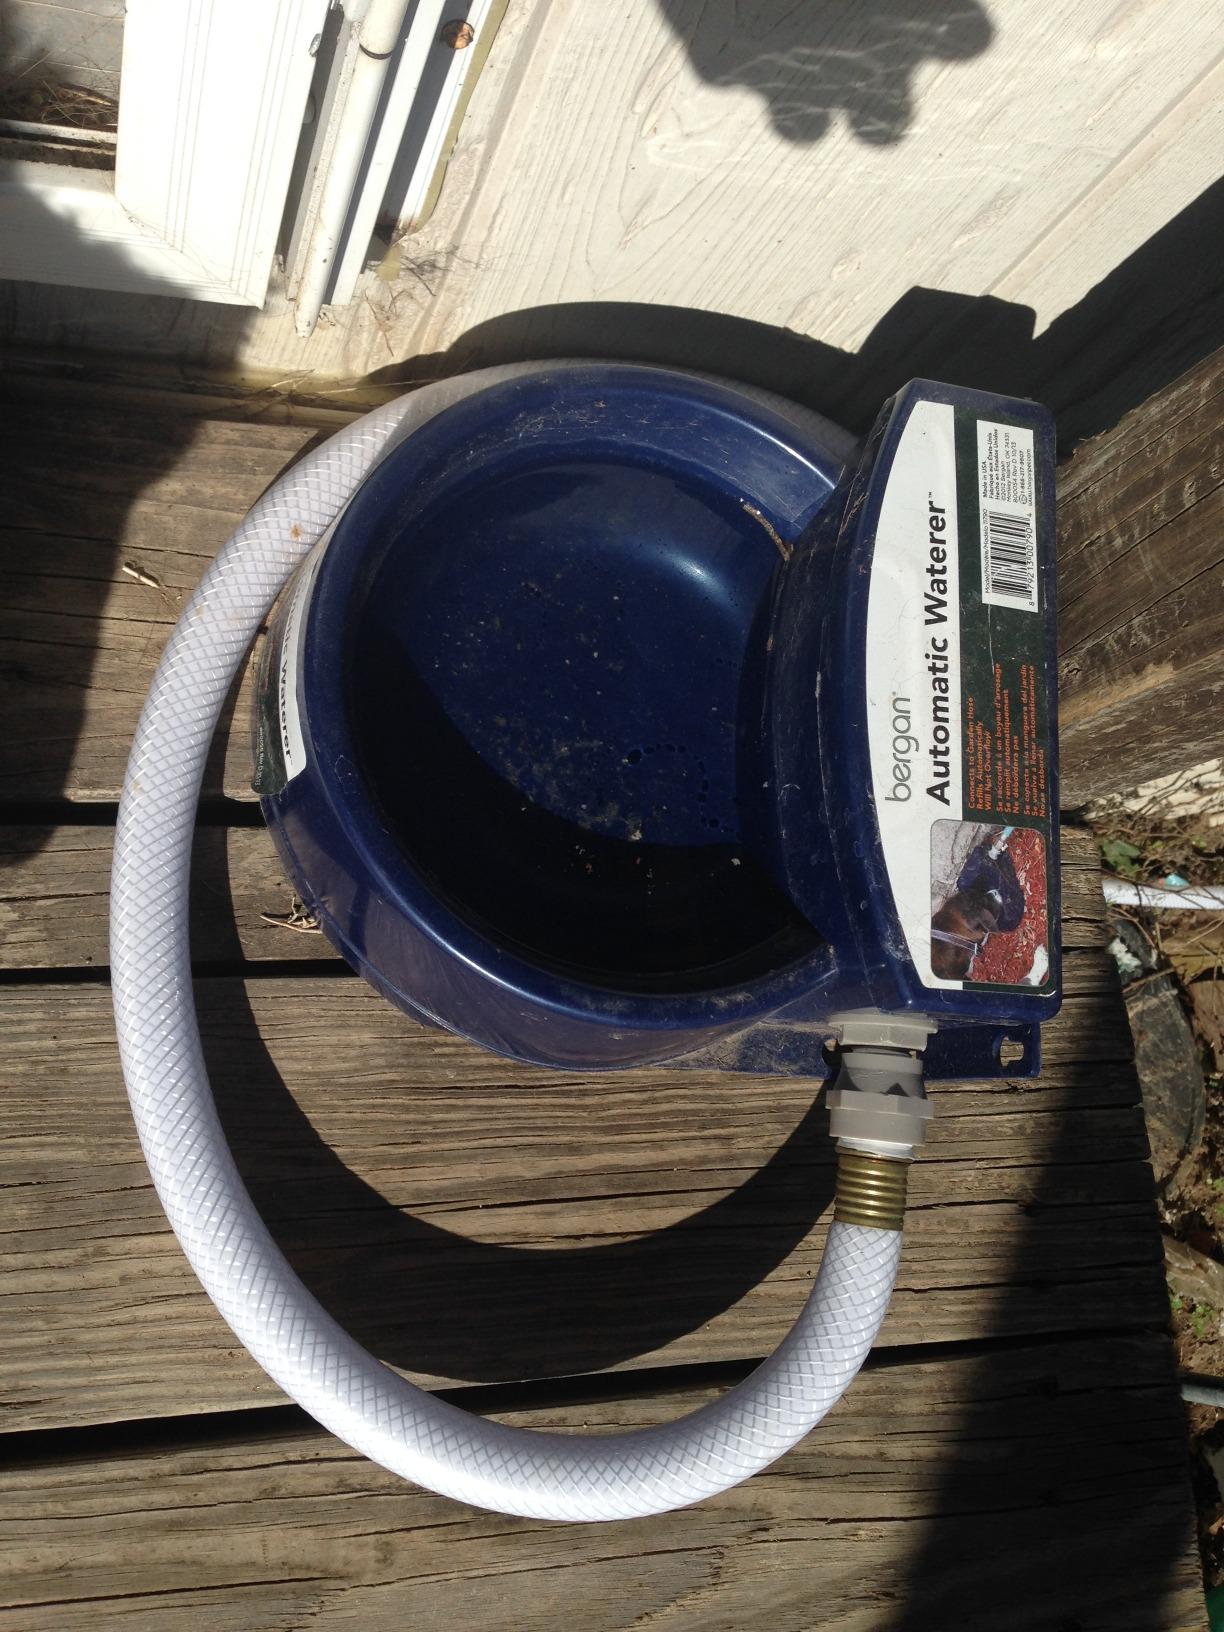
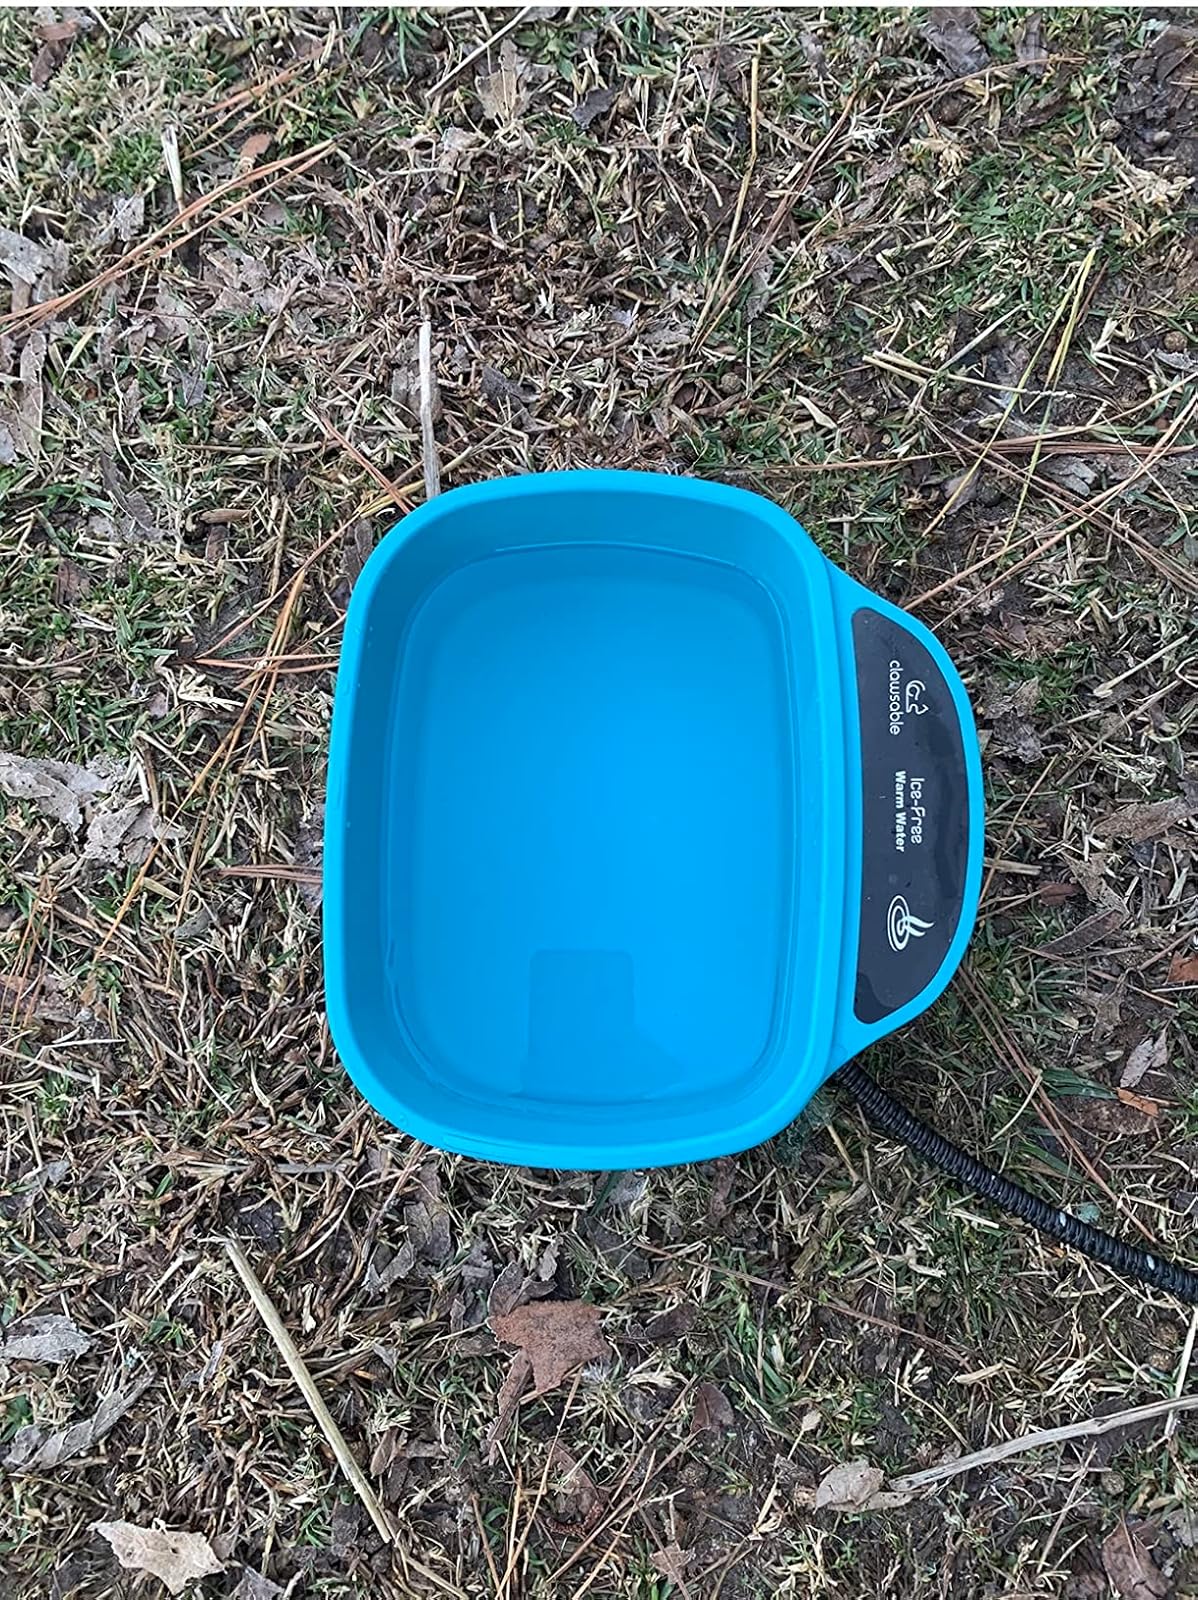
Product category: items_bowl
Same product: no